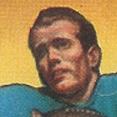
Age: 26